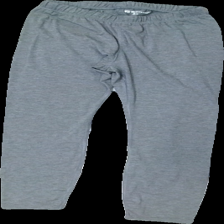
View: front
Type: Tights
Category: Ladies
Brand: Not in the list
Brand text on label: trekmates
Colors: Grey
Material: unknown
Cut: Tight
Size: S
Price range: 50-100
Recommended usage: Reuse
Description: grey tights